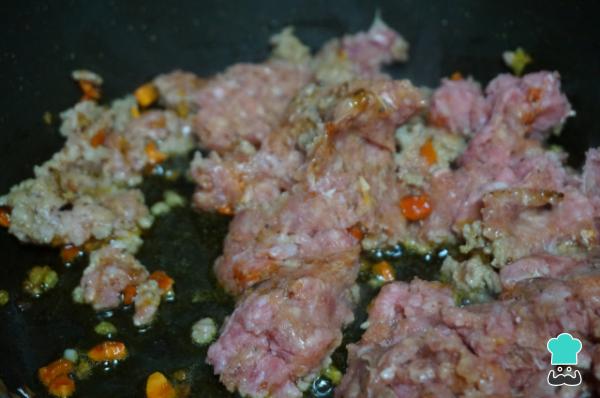
Una vez esté la cebolla pochada, añade la carne picada y cocina todo junto hasta que la carne esté hecha. Añade un poco de sal y pimienta.